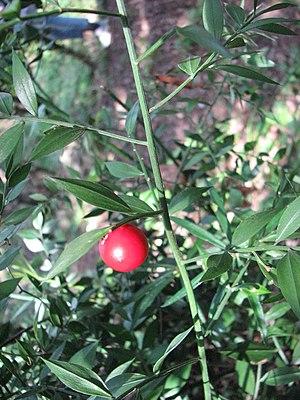
Les Nolinoideae sont l'une des sept sous-familles de monocotylédones de la famille des Asparagaceae, de l'ordre des Asparagales. Le nom de la sous-famille dérive du nom générique du genre Nolina. De nombreuses espèces et variétés de cette sous-famille sont utilisées comme plantes ornementales dans les parcs, les jardins et en intérieur.